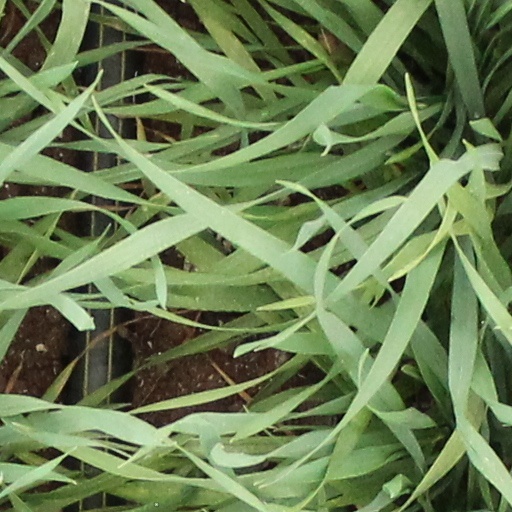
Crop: wheat